Museum of the University of Wrocław

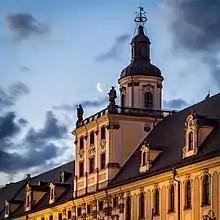
Mathematical Tower

The collections are largely devoted to the history of the university, from the 15th century to the present day. The oldest collections still have descriptive fiches from the Leopoldina Academy, although the majority comes from later periods, after 1811.